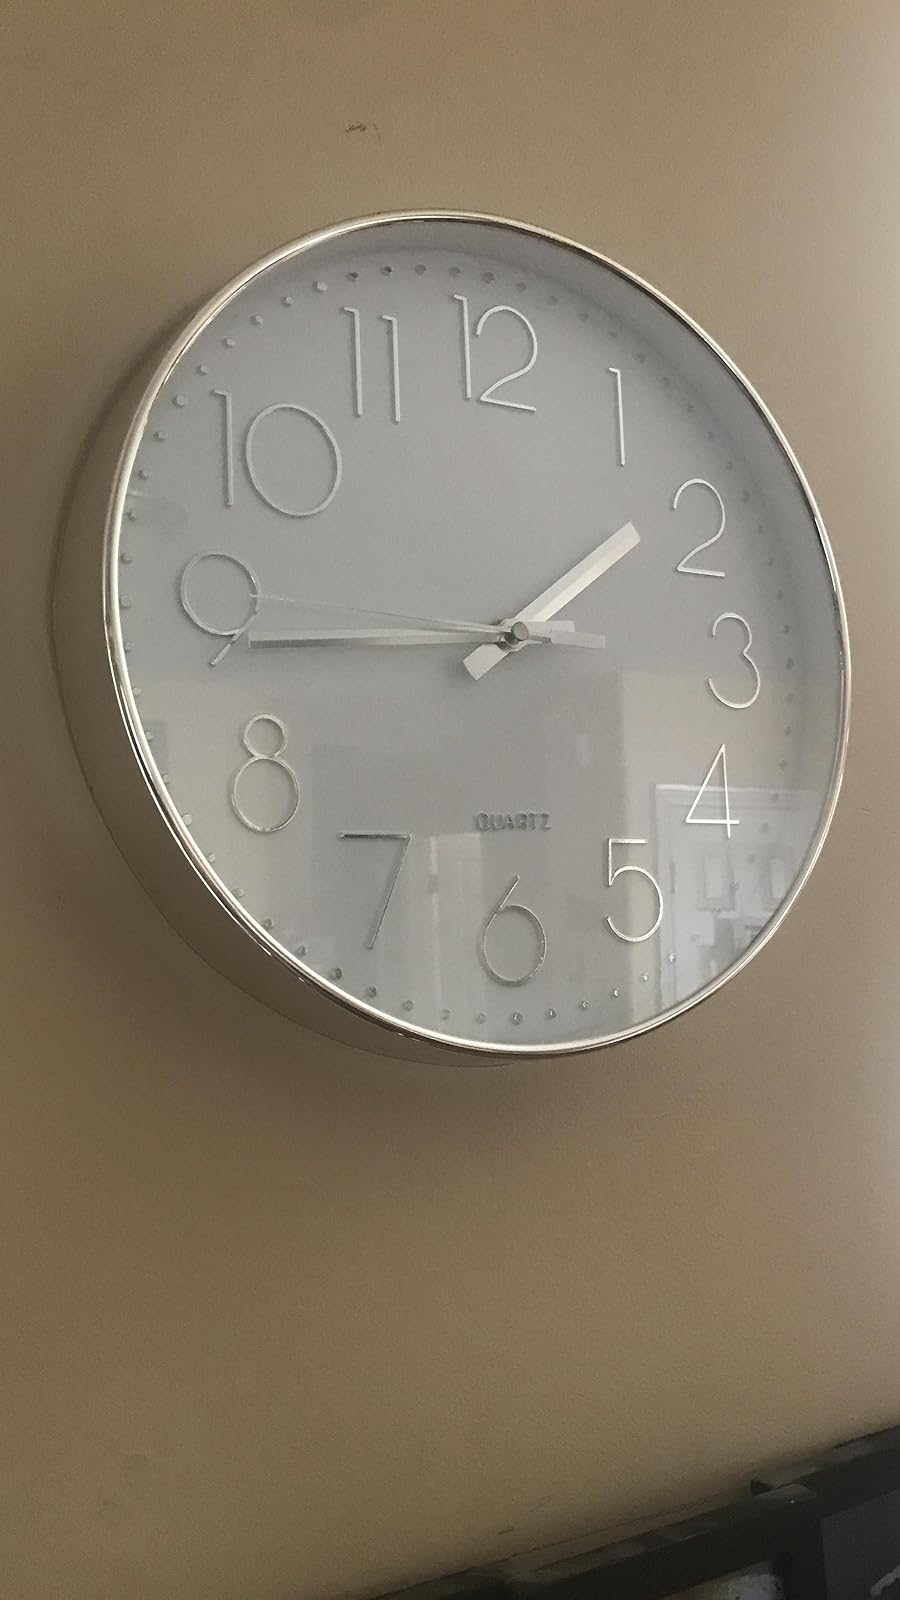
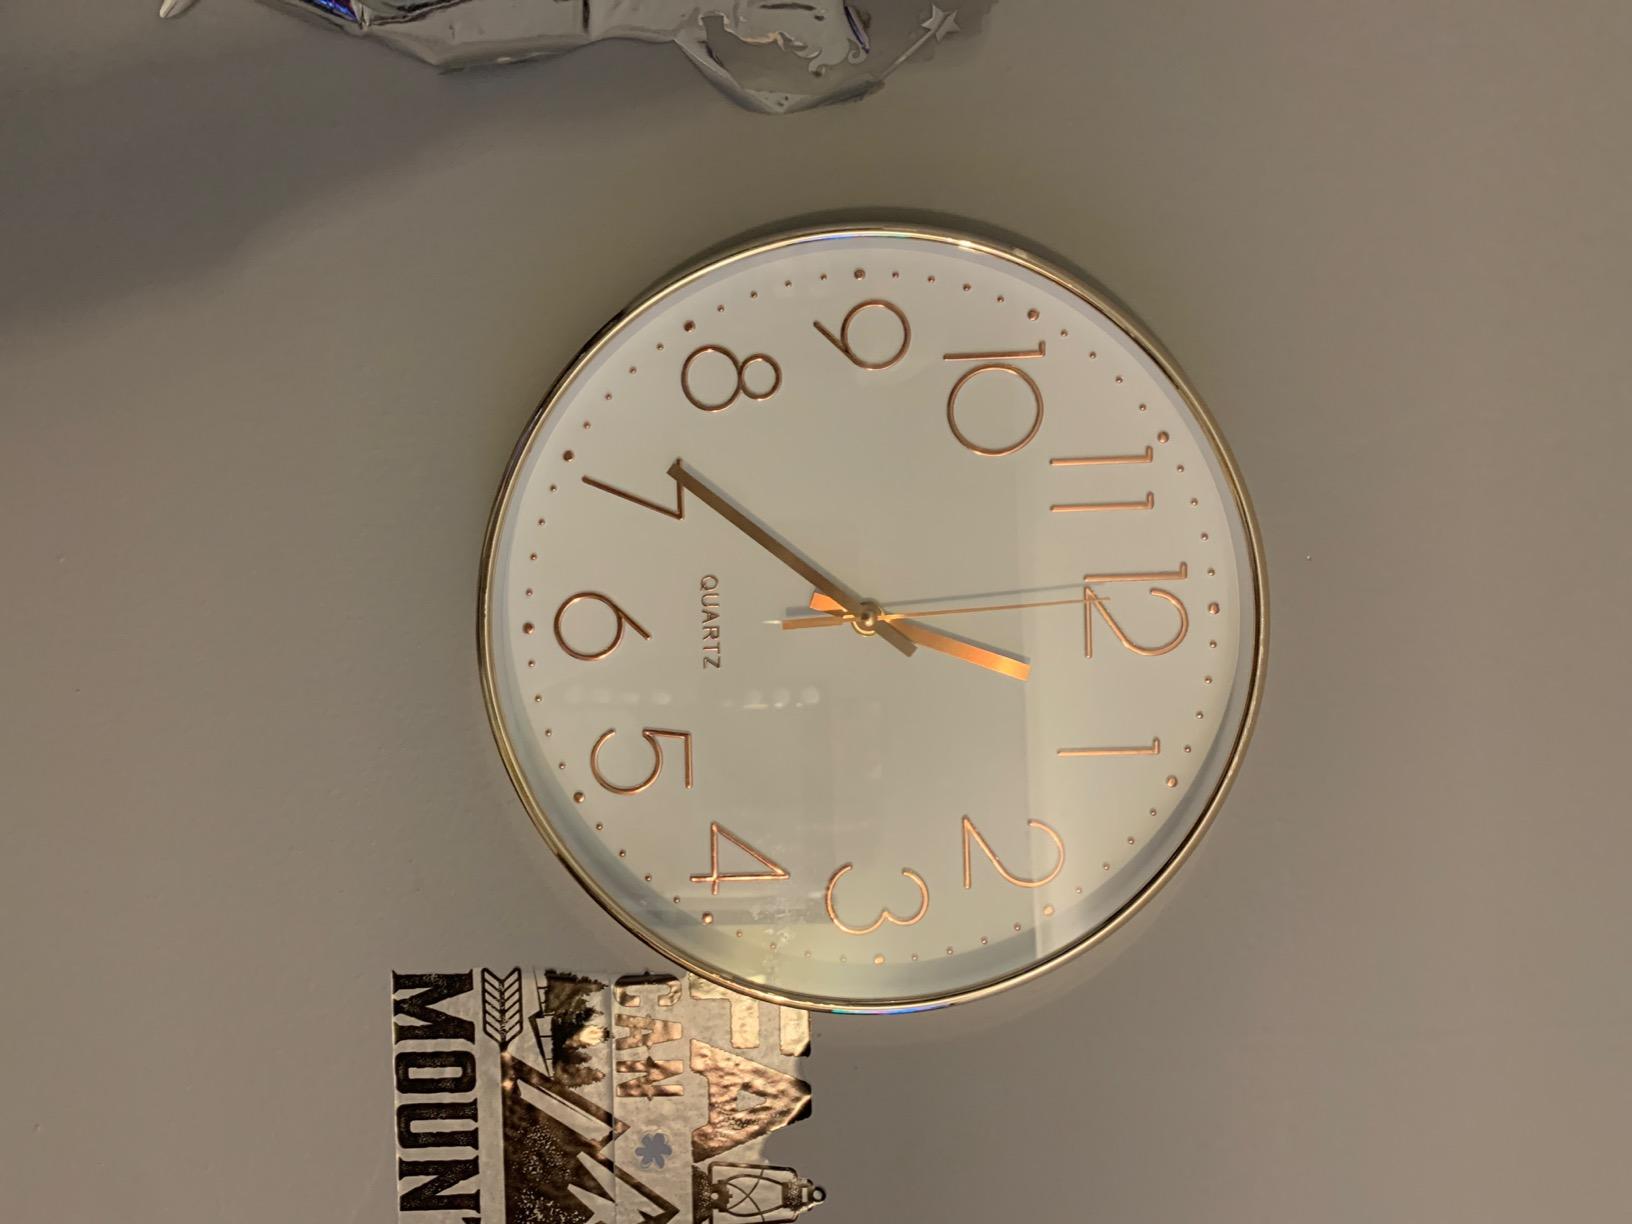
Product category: clock
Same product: no